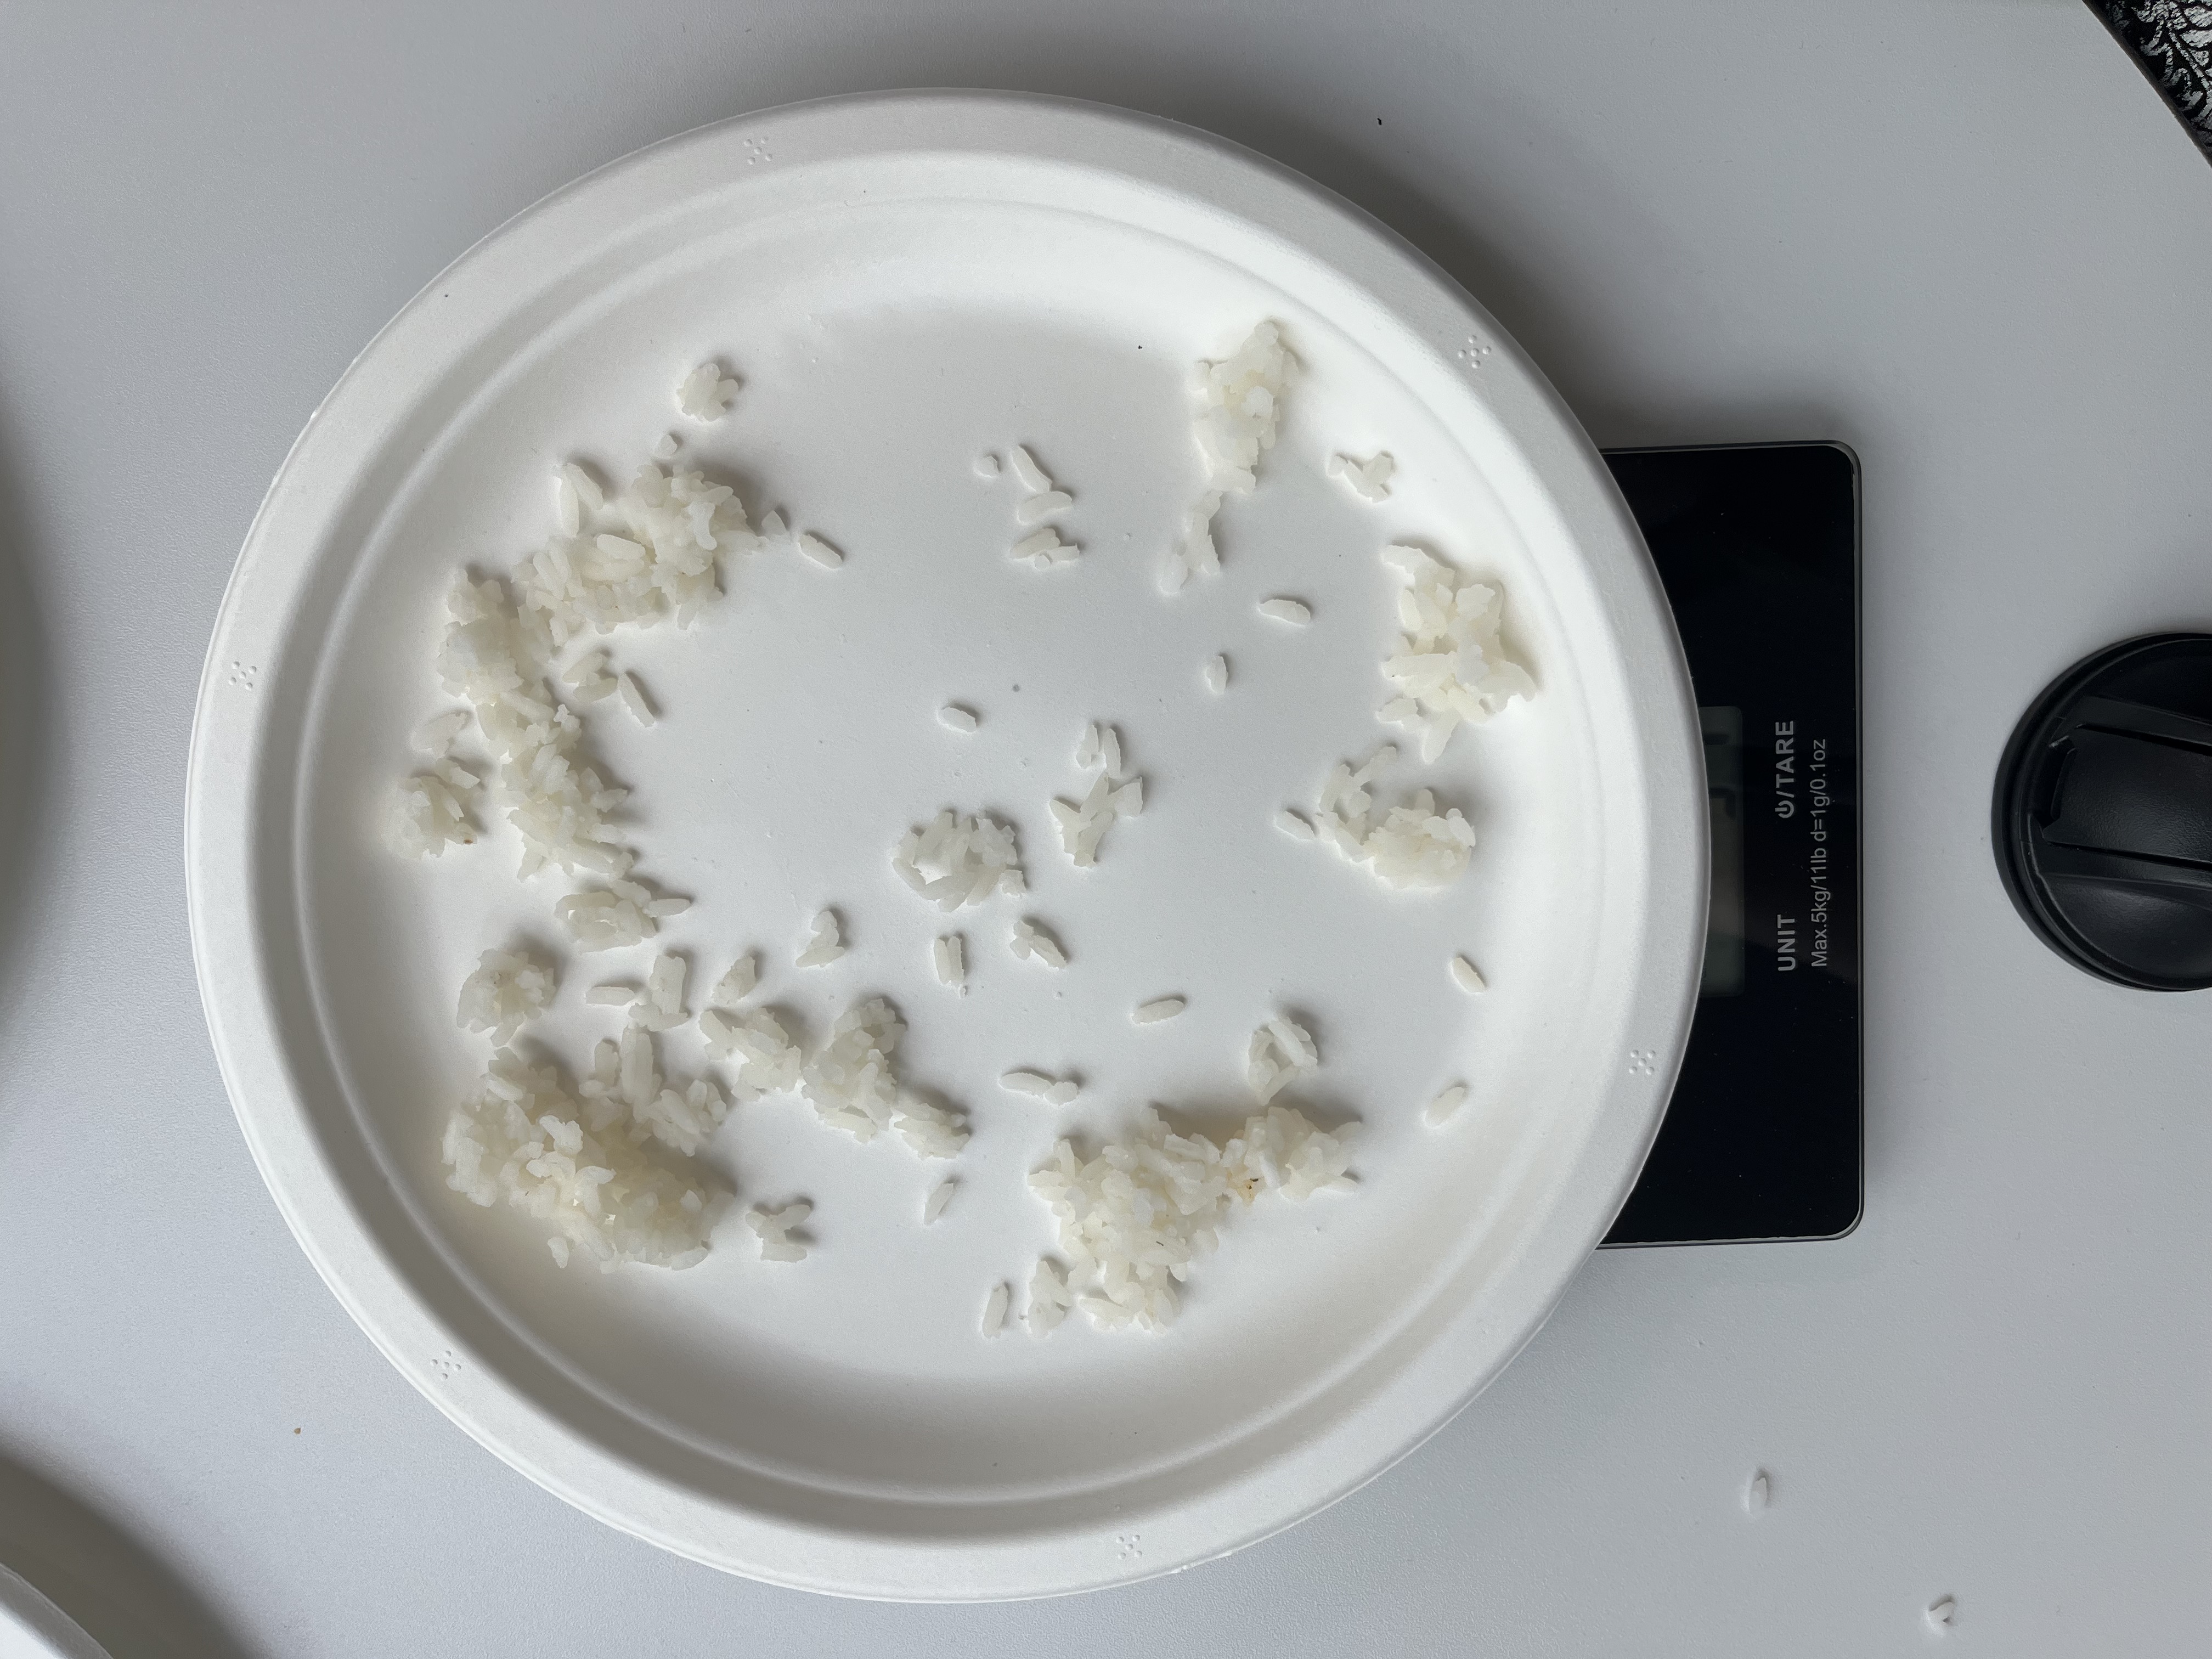
Ingredients: rice